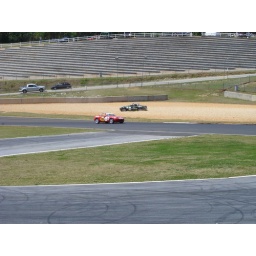
The one stuck in the sand was a girl driver.